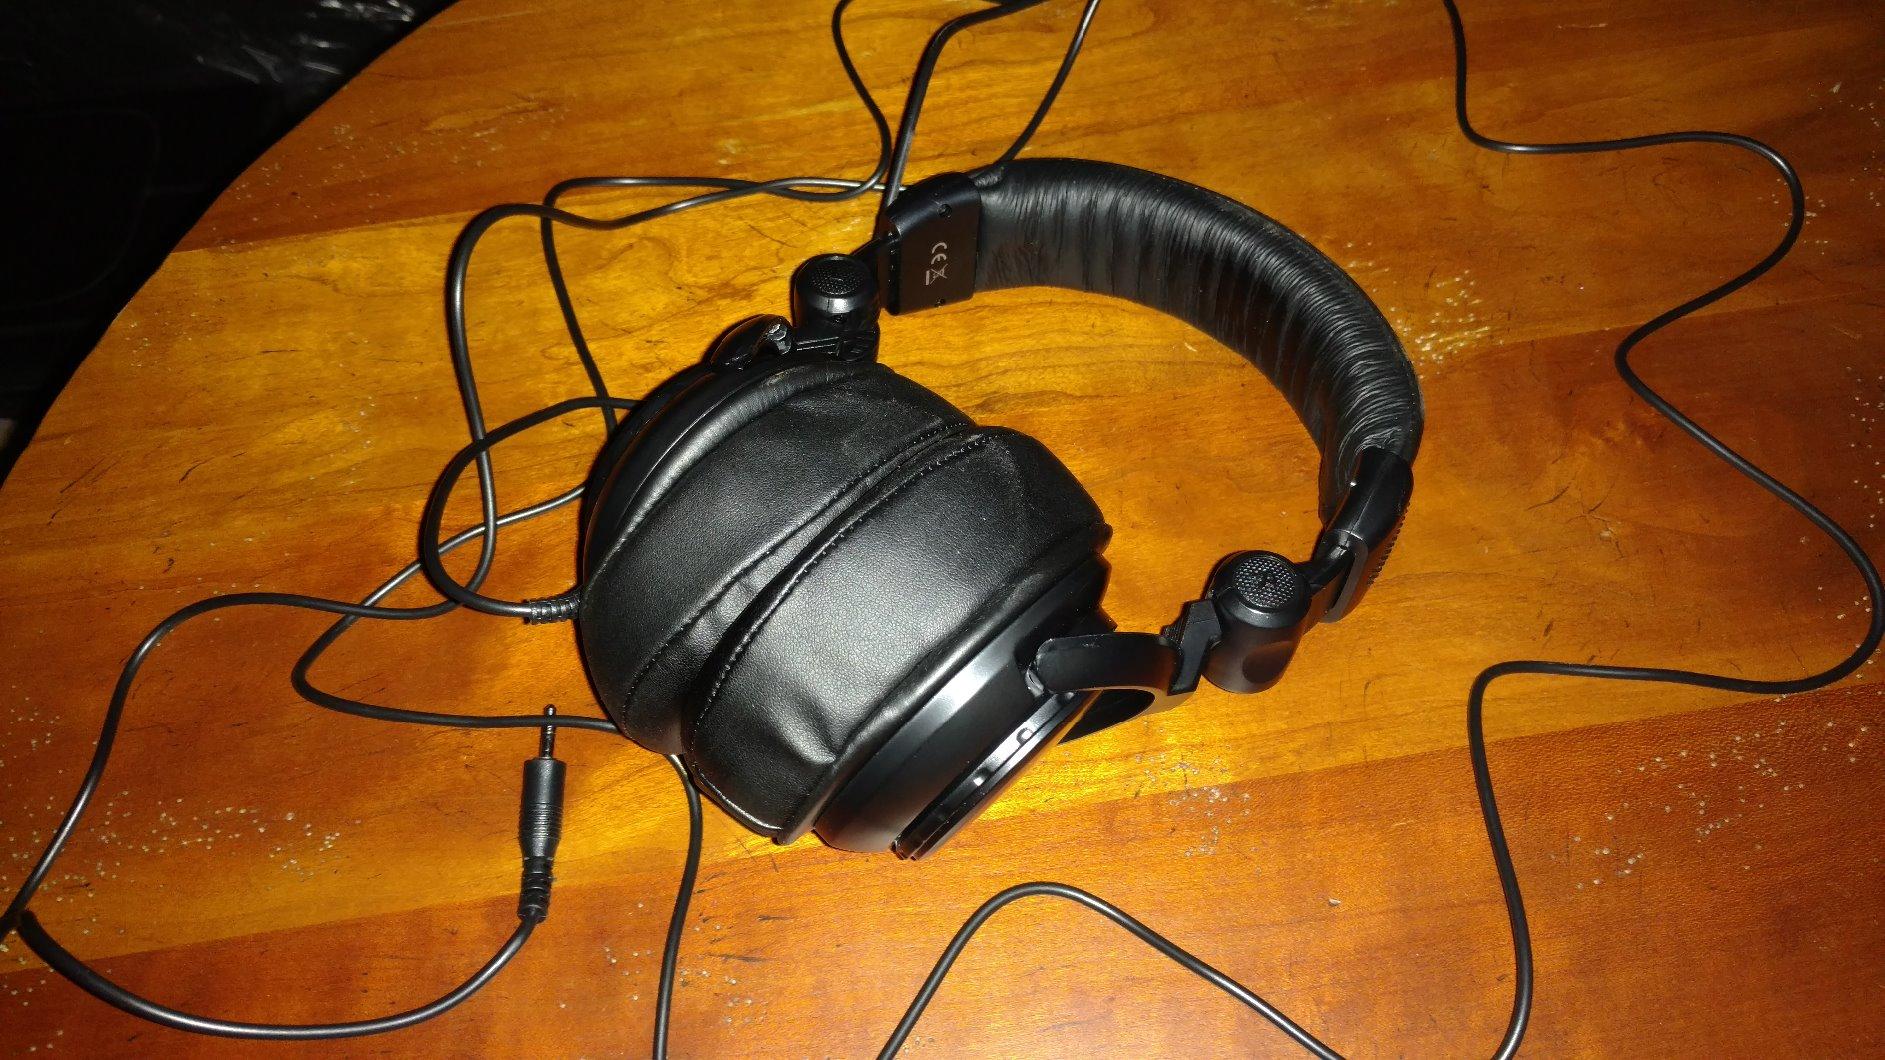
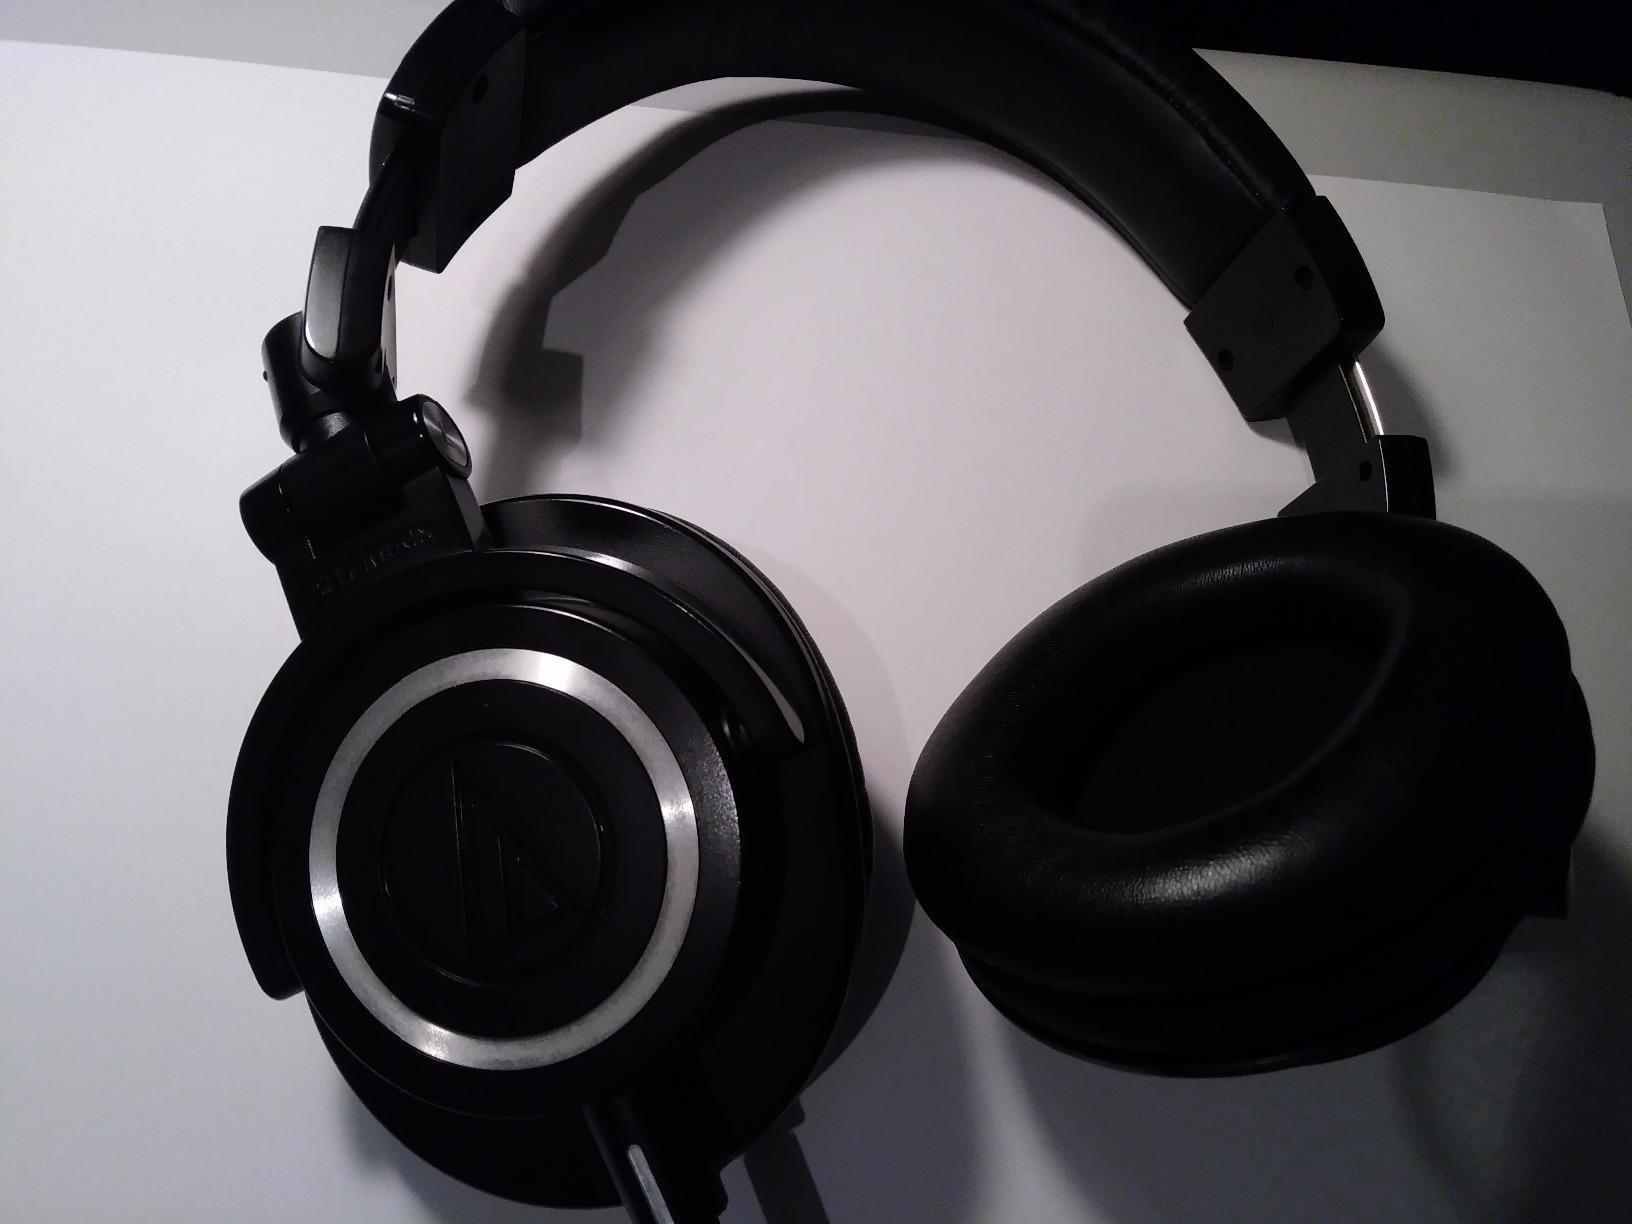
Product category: headphones
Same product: no